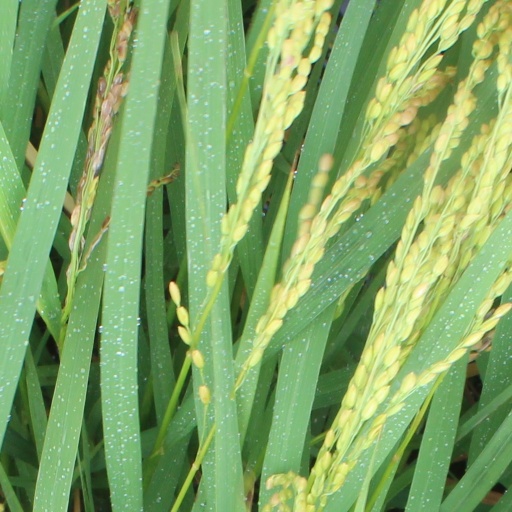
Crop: rice